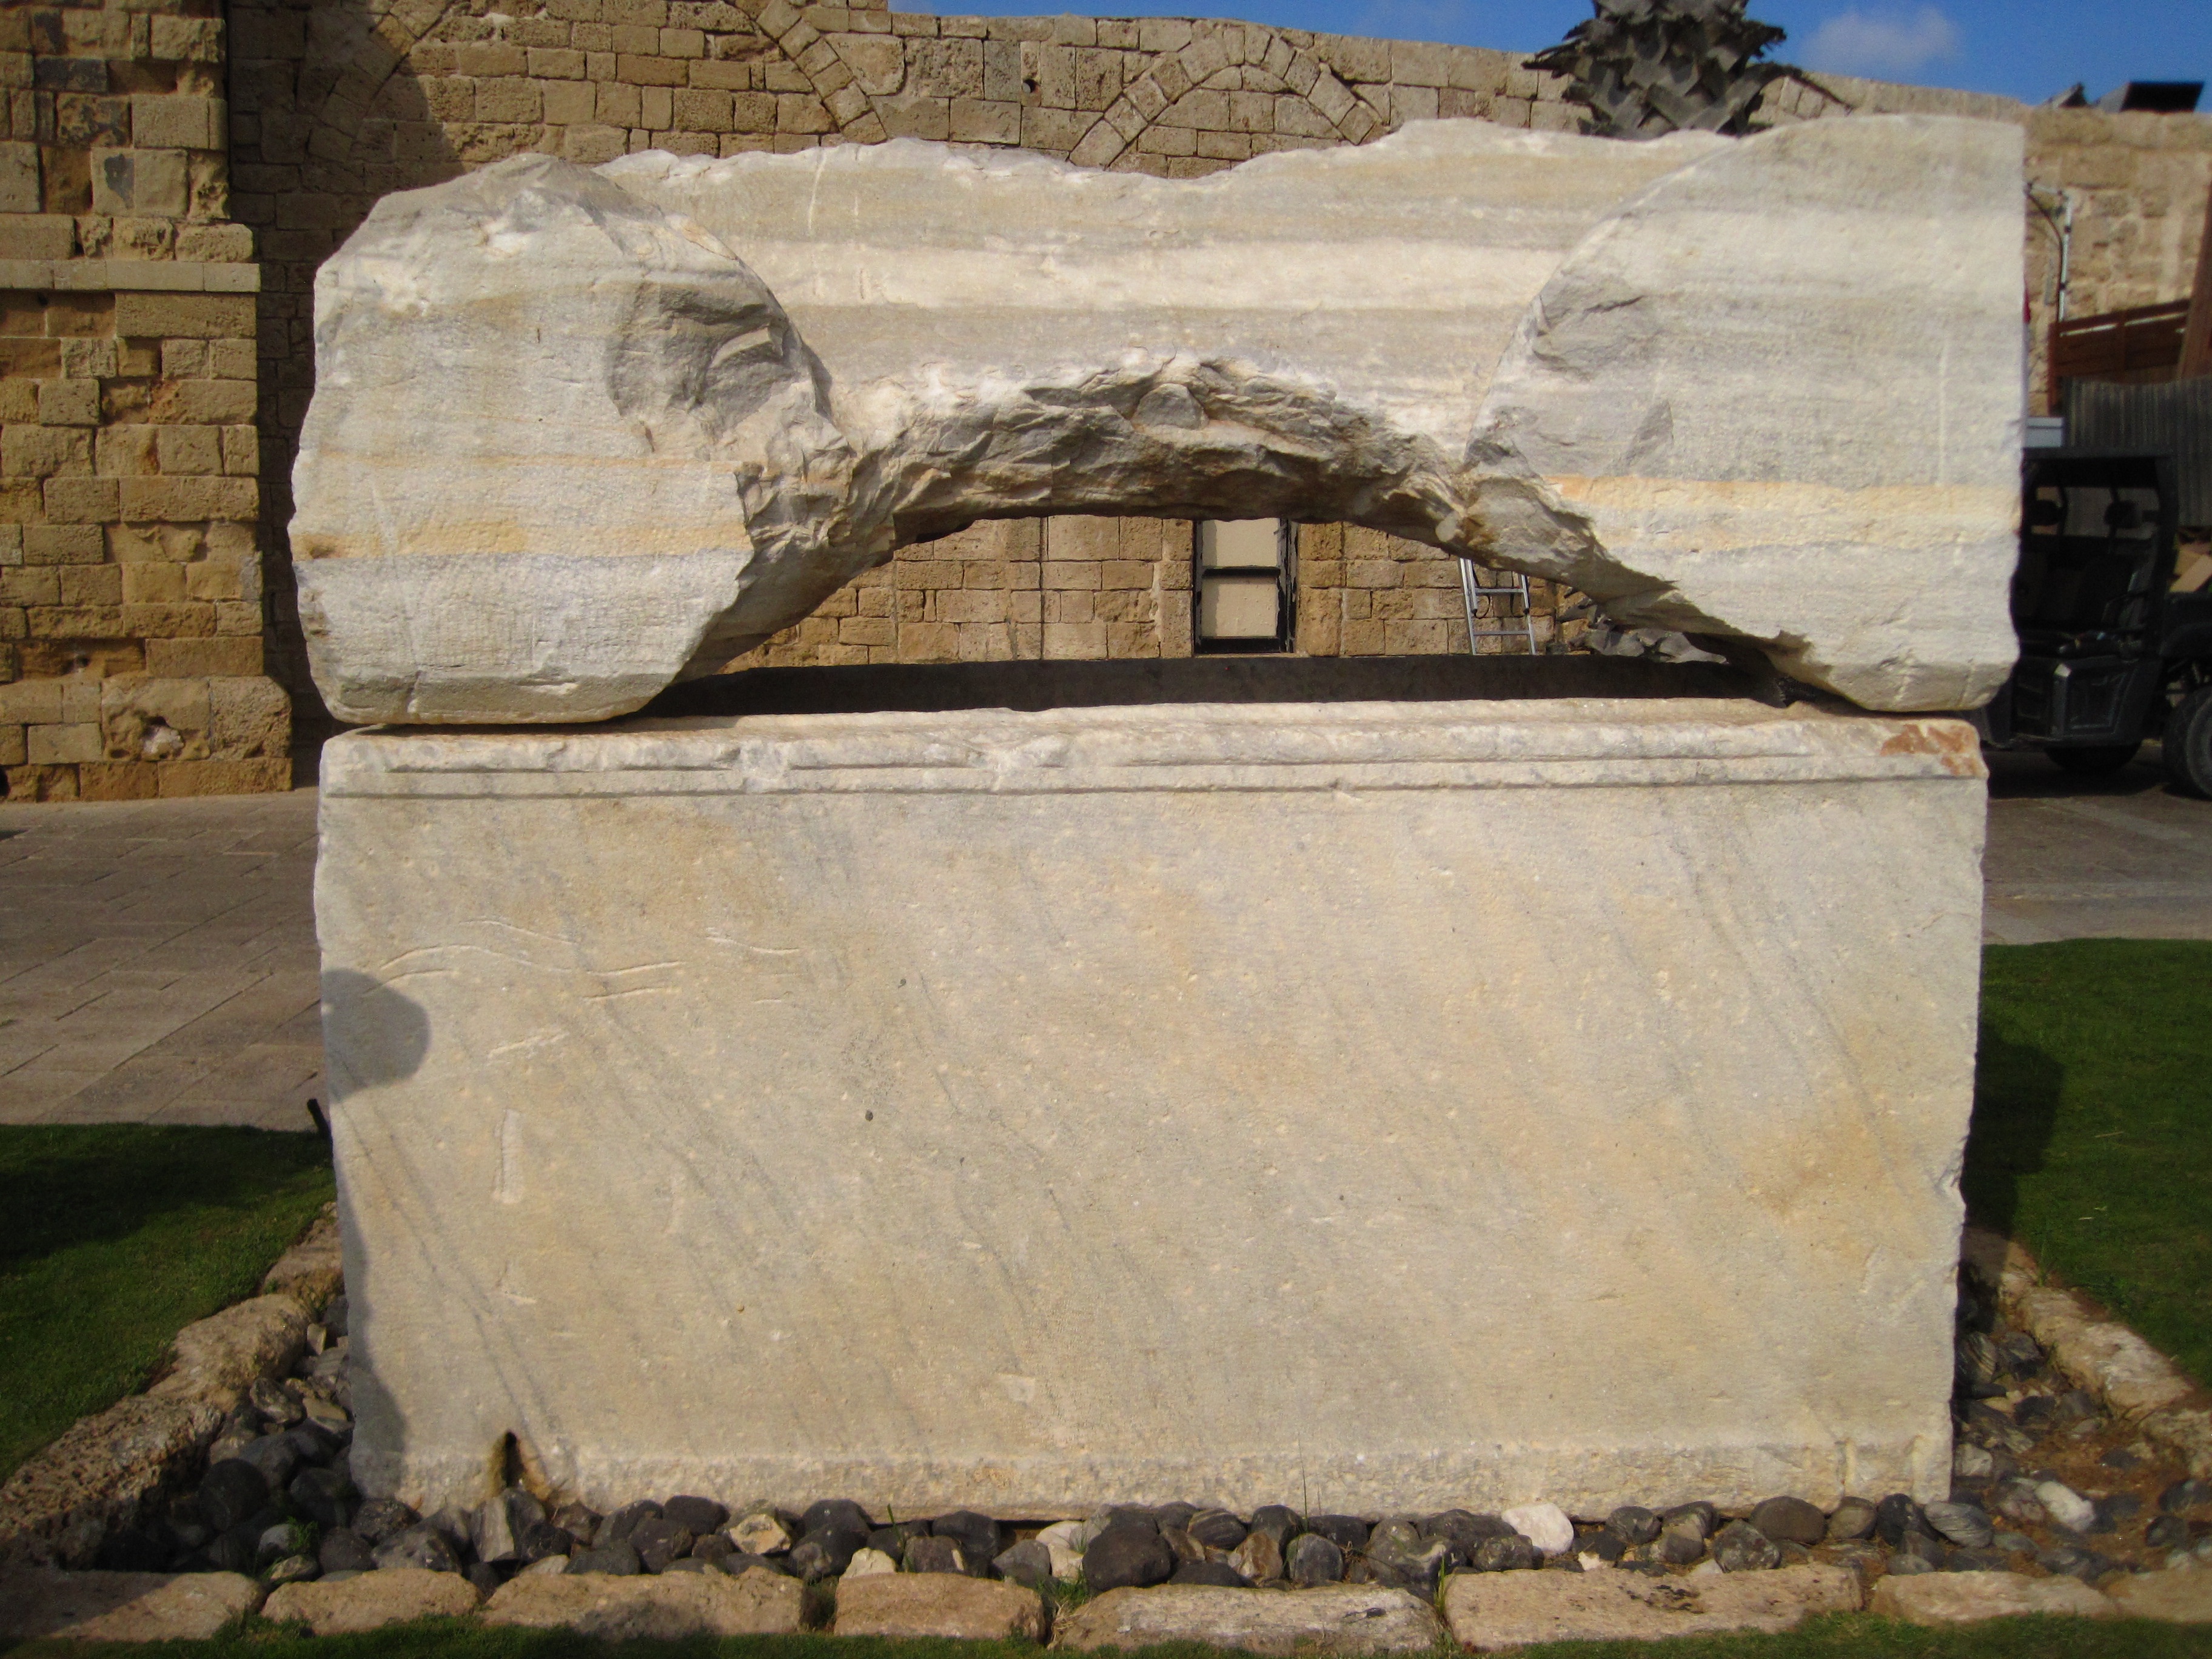
rock, wood, wall, stone, monument, ancient, stone wall, material, sculpture, ruins, archeology, tomb, israel, monolith, stele, sarcophagus, ancient history